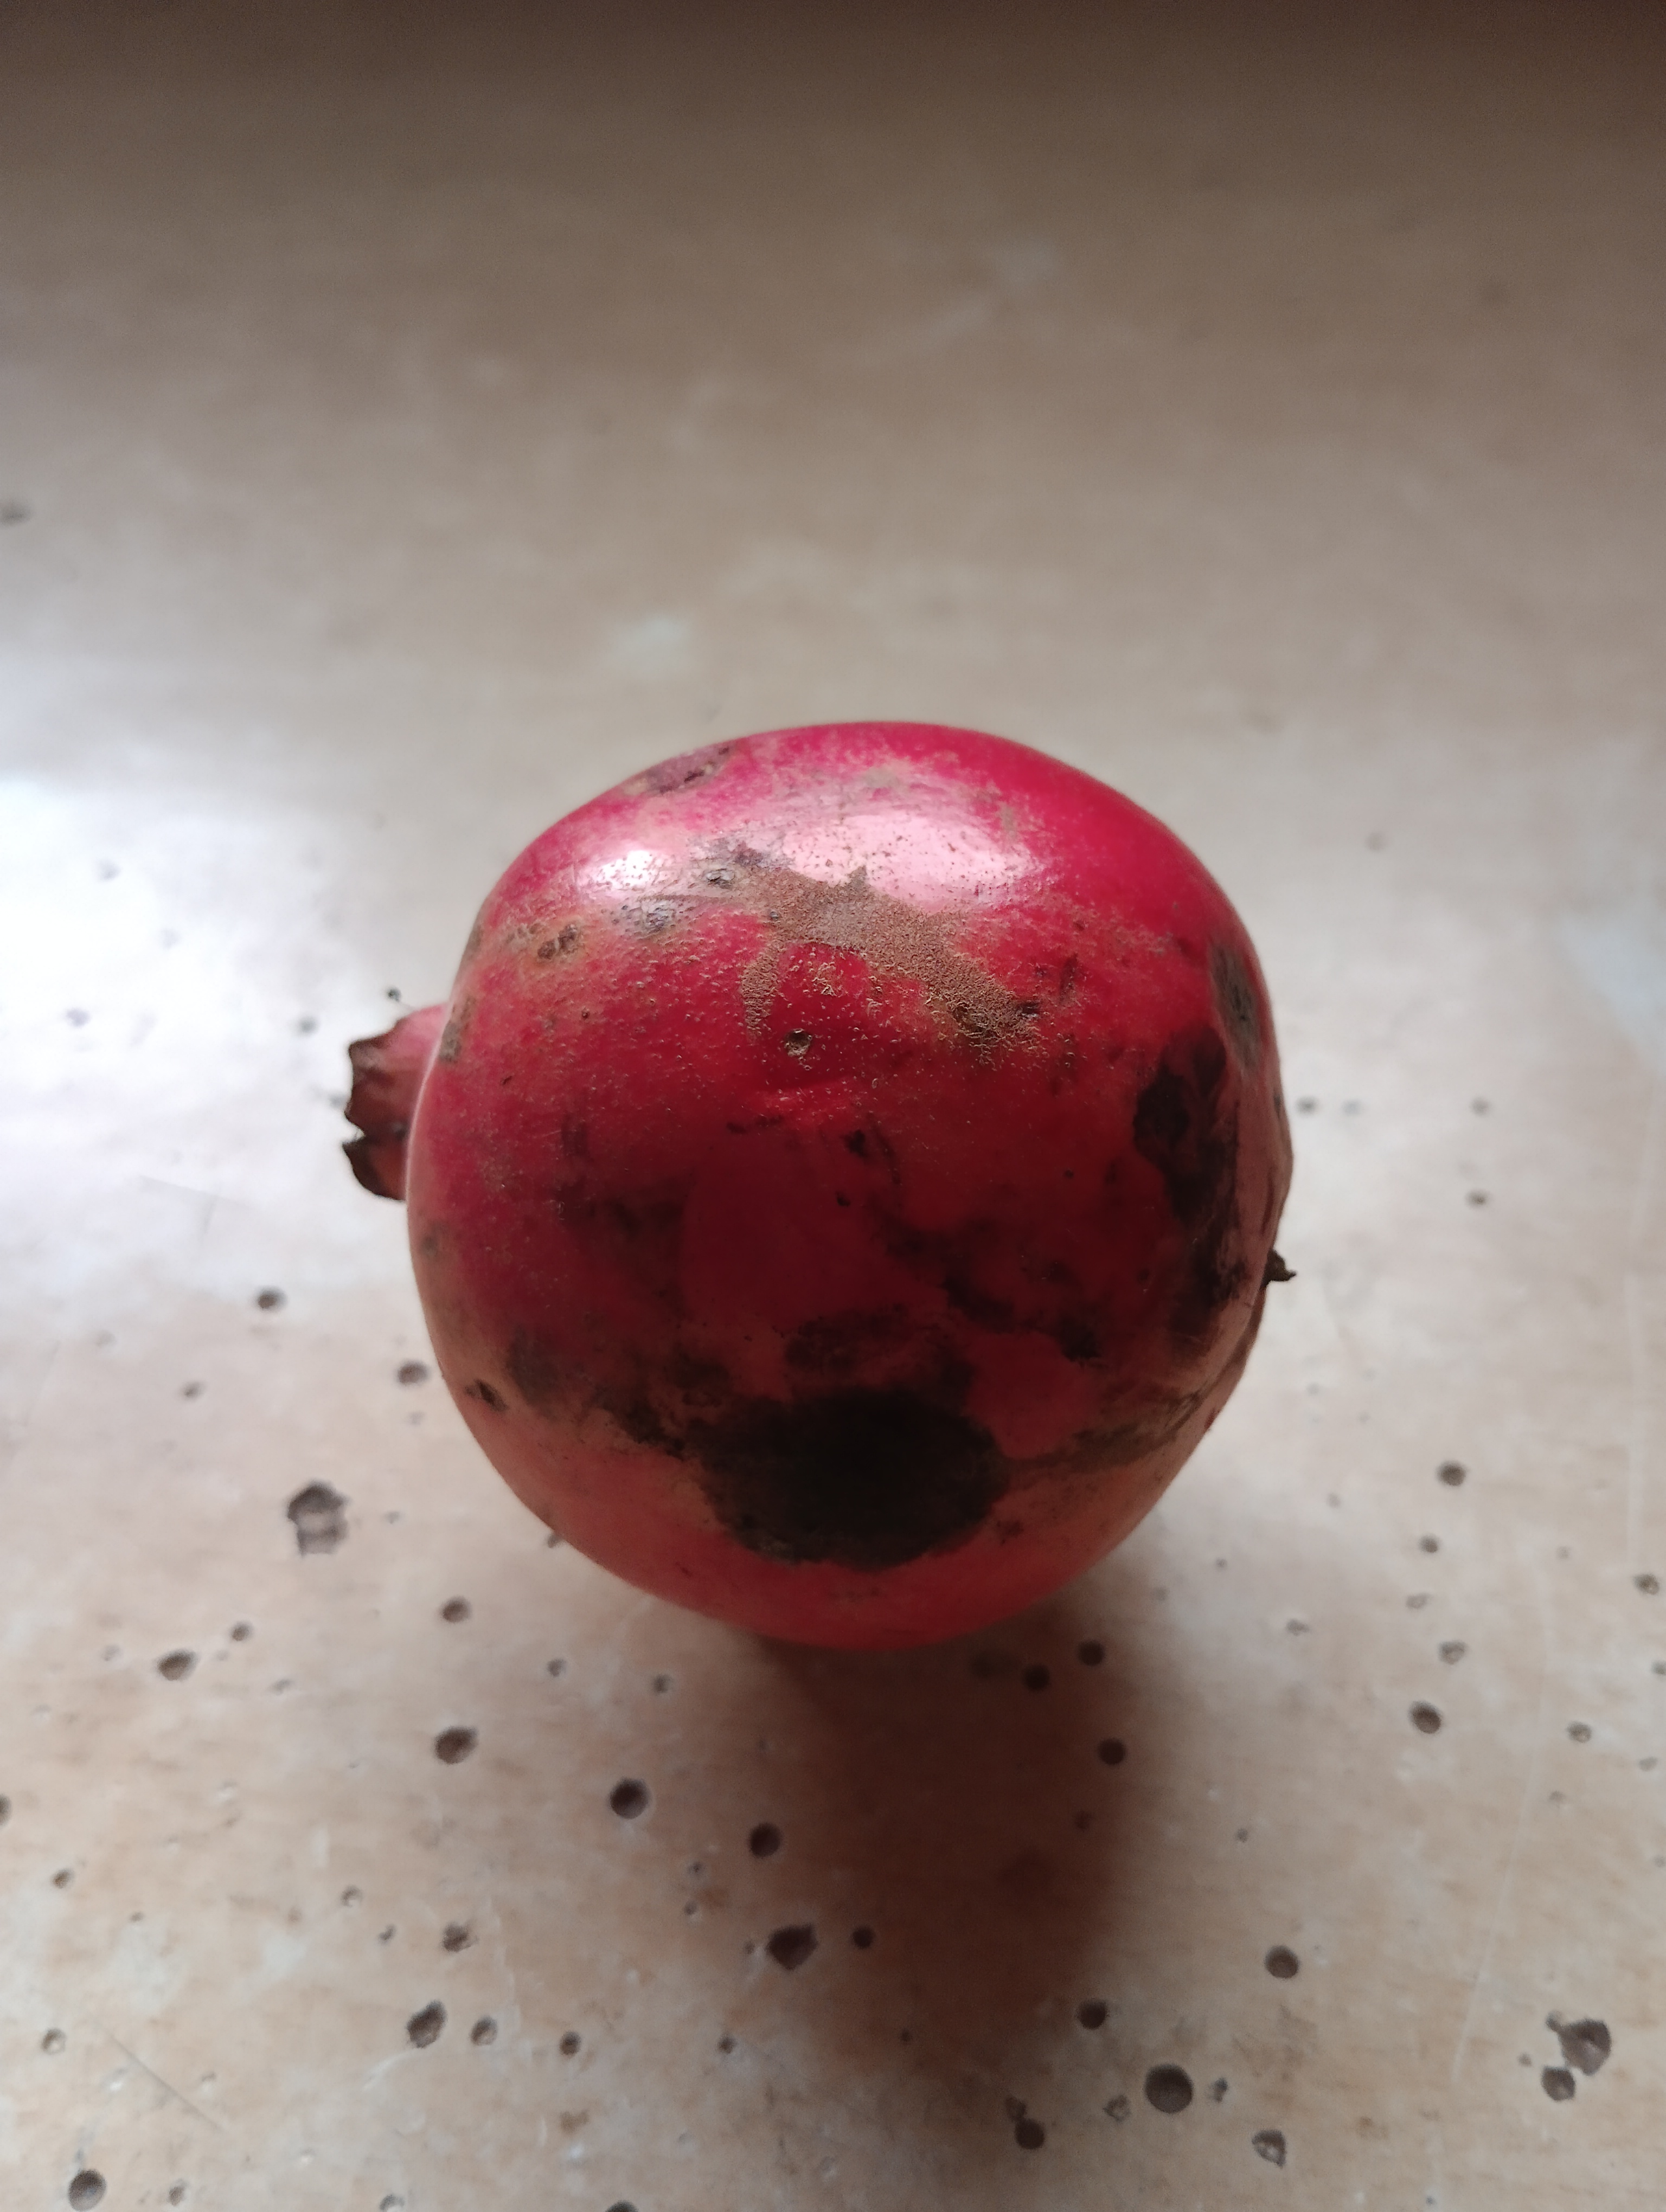
Label: No Defect